Qinngorput

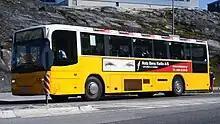
Nuup Bussii bus

Previously the only readily accessible route to the district was via the airport. In 2008, a road connecting Qinngorput to central Nuuk—via Nuussuaq—was finished, effectively cutting commuting time to the city centre in half. The road is named after government minister Agnethe Davidsen. From 2013, there are two to four buses available from the city each hour. It takes approximately 10–15 minutes to get into the city.